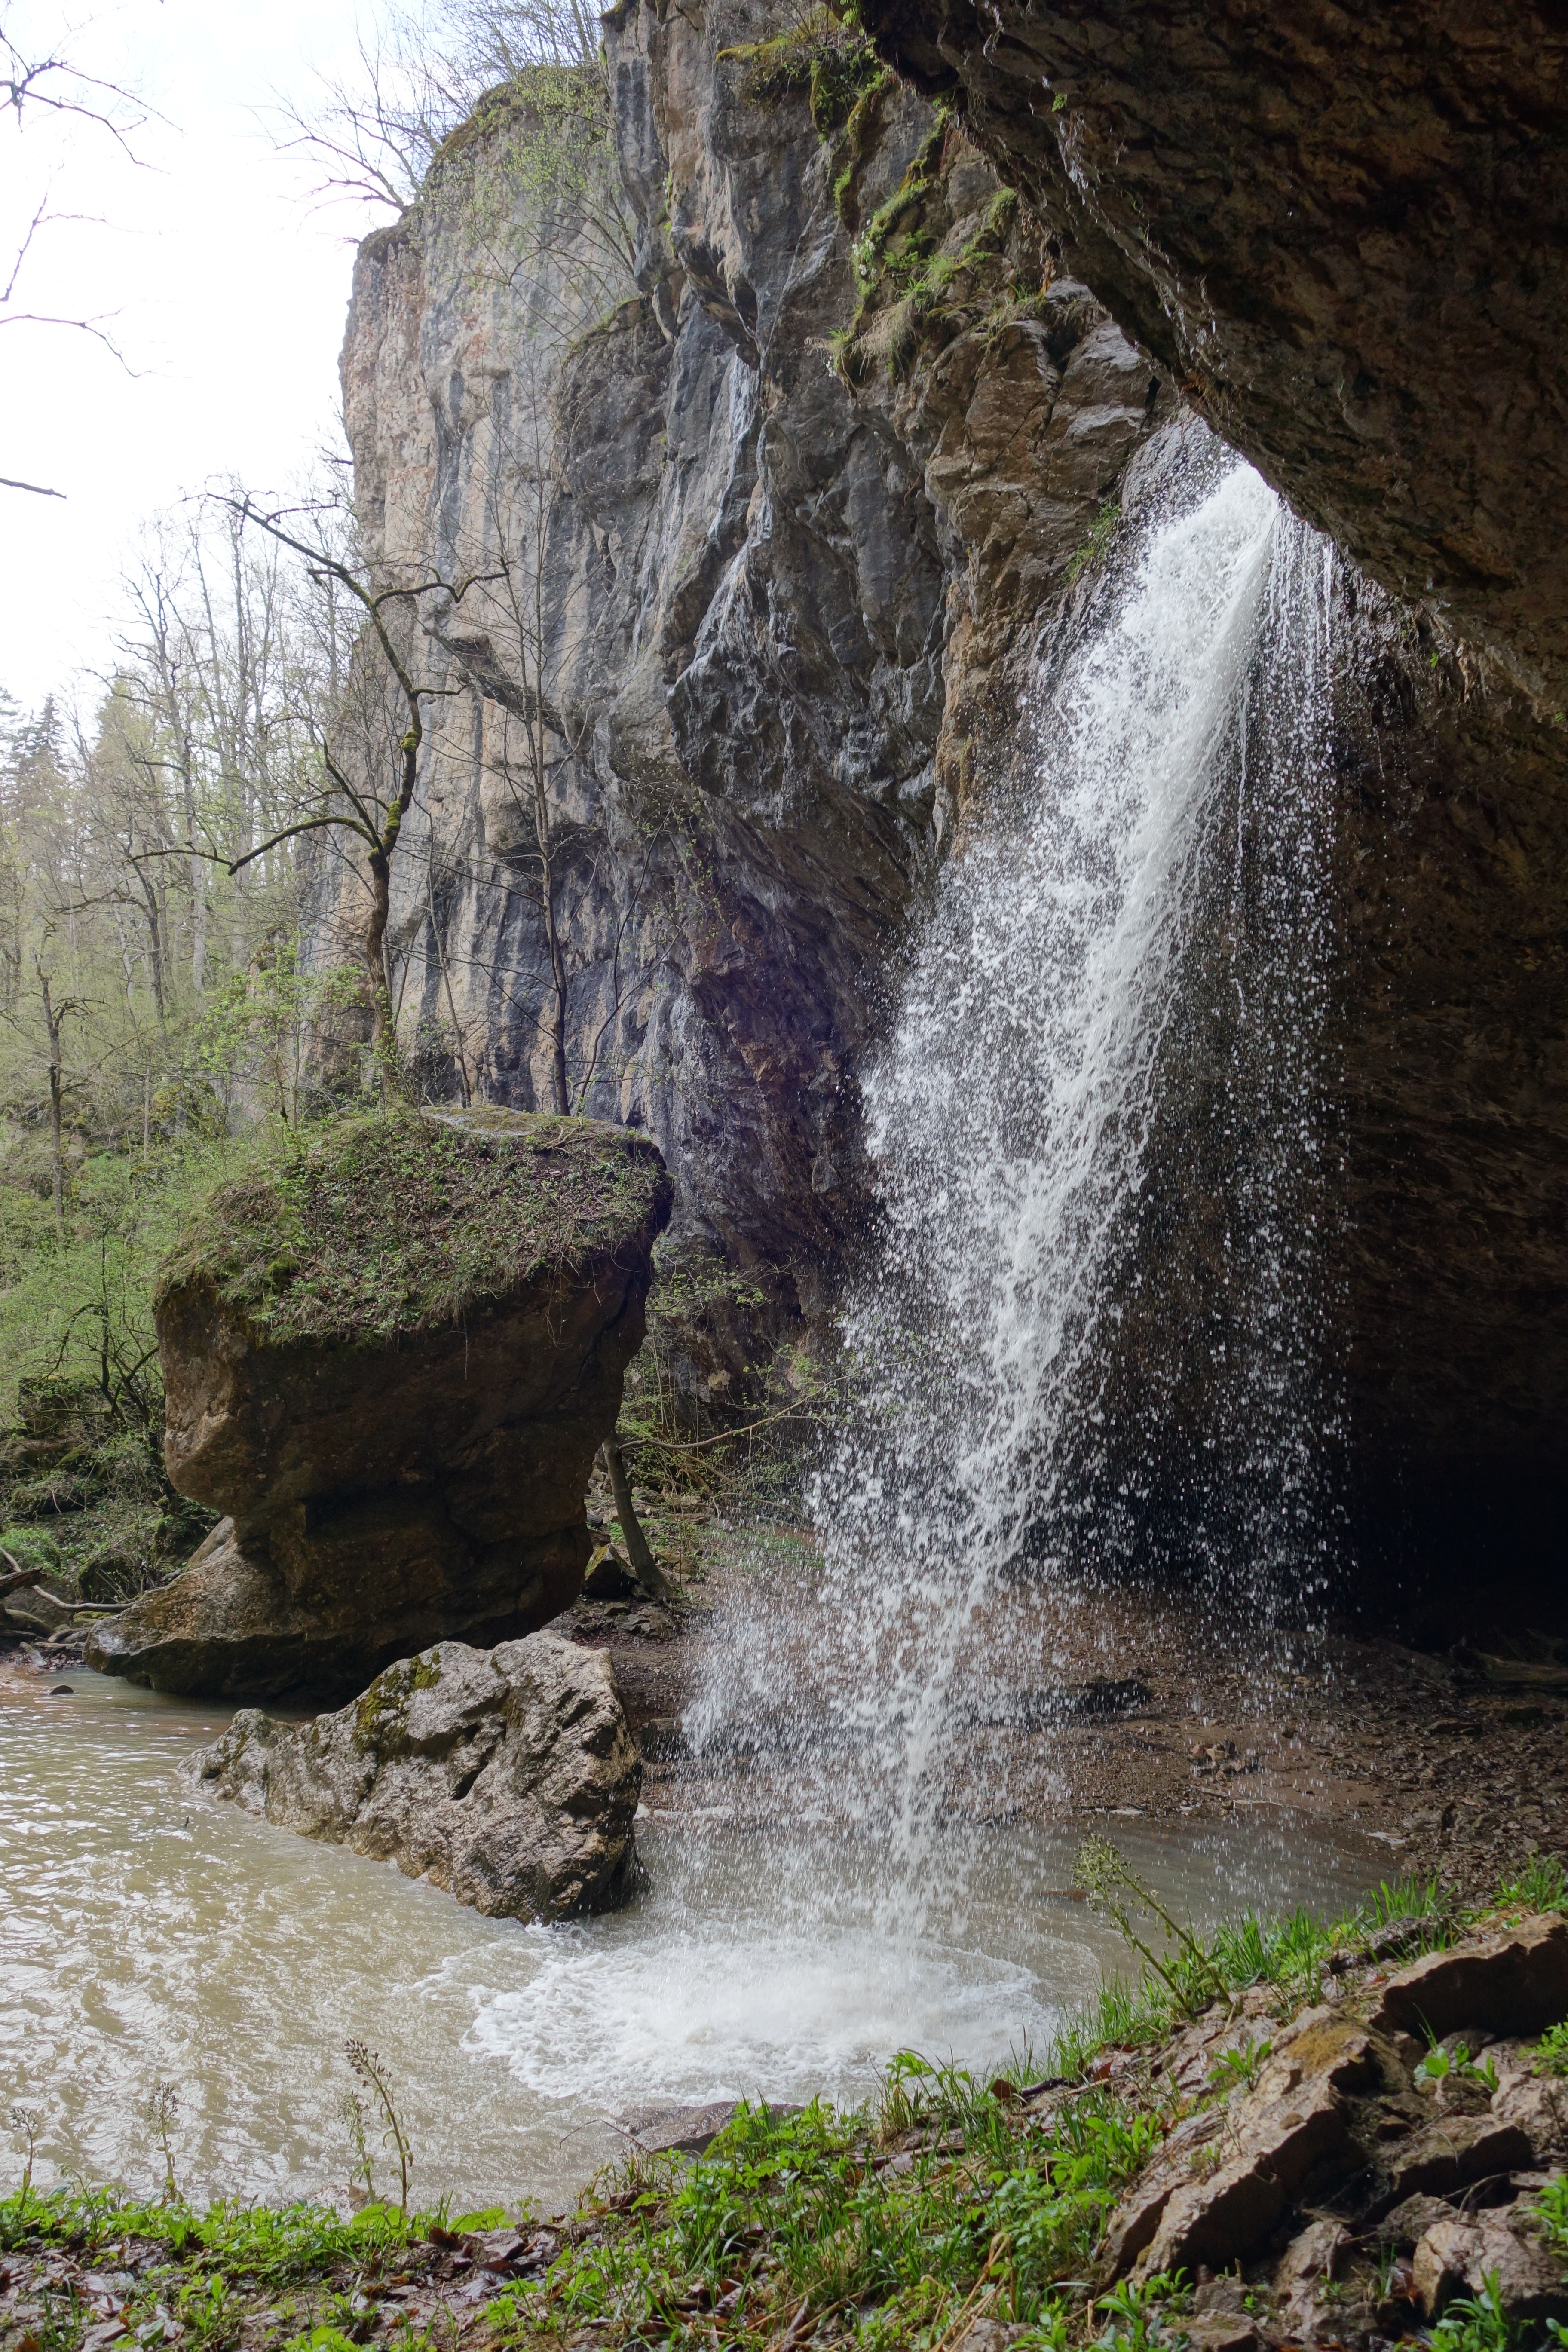
water, rock, waterfall, wilderness, formation, cliff, stream, camping, terrain, body of water, ravine, russia, water feature, krasnodar